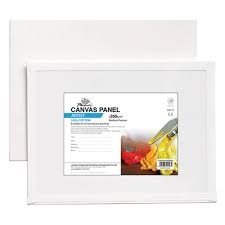
Phoenix Canvas Panel
Triple-primed Phoenix patented gesso gives you the smoothest painting strokes. Acid-free to prevent yellowing and discoloration.
Brand: NAM
Category: Arts & Entertainment > Hobbies & Creative Arts > Arts & Crafts > Art & Crafting Materials > Textiles > Crafting Canvas > Painting Canvas > Canvas Panels